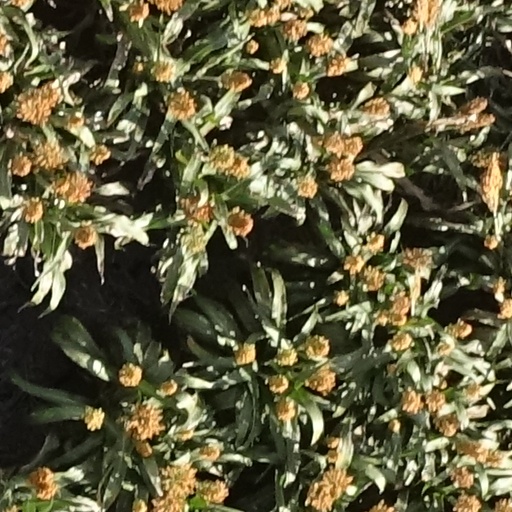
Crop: sorghum